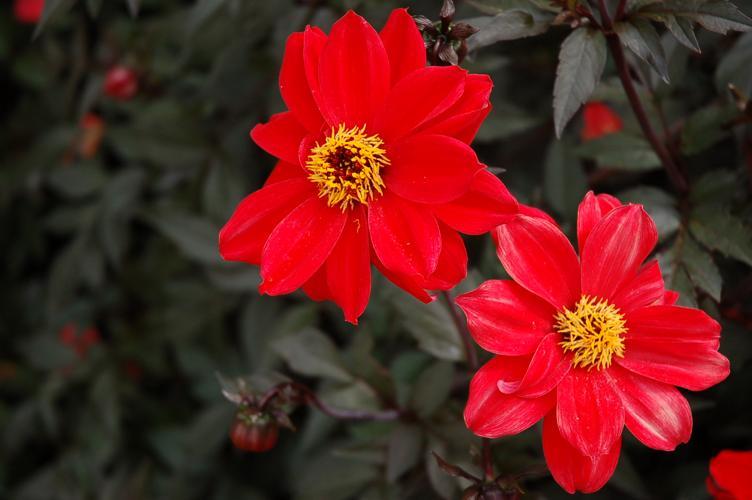
Label: bishop of llandaff